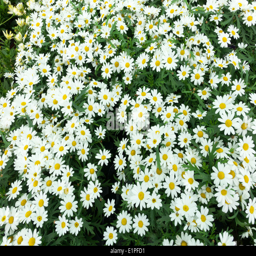
marguerite bedding plants in a garden centre for sale ready for early summer planting